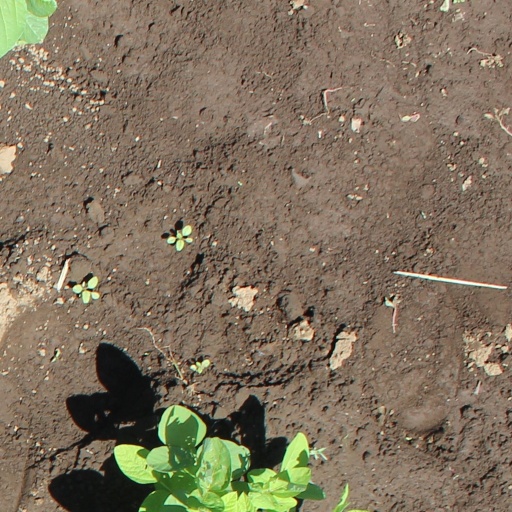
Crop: soybean